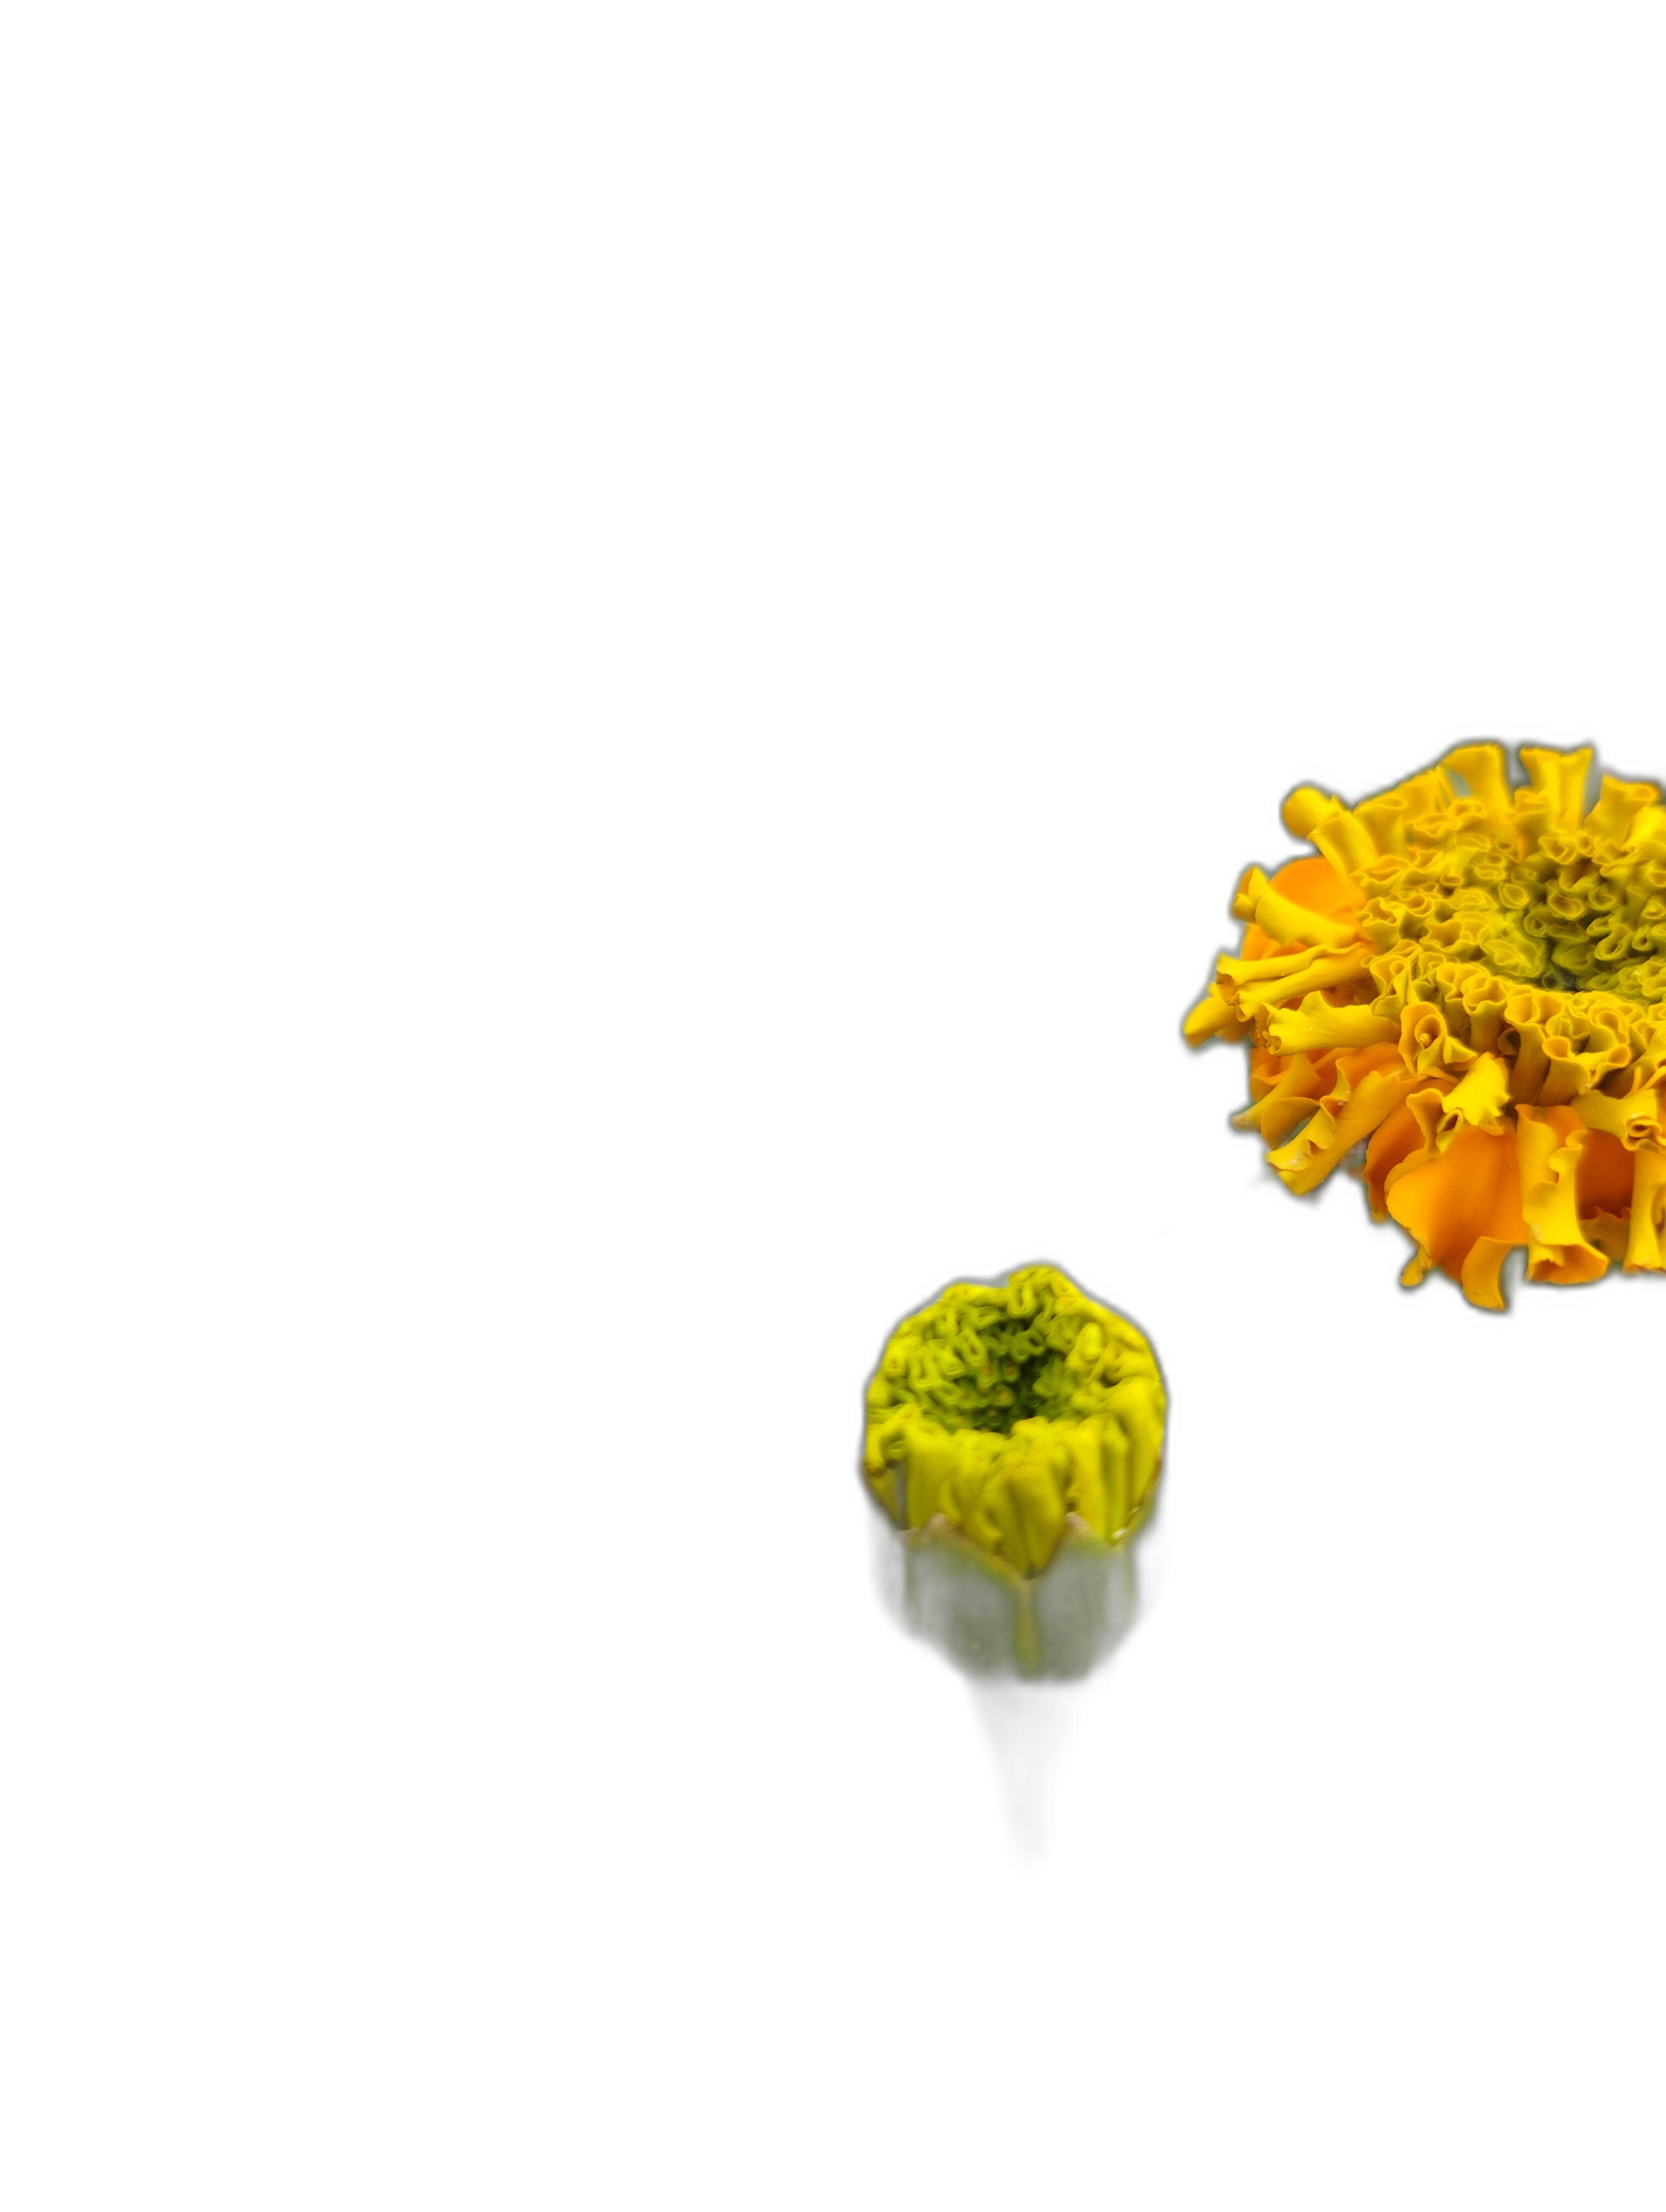
Label: Marigold